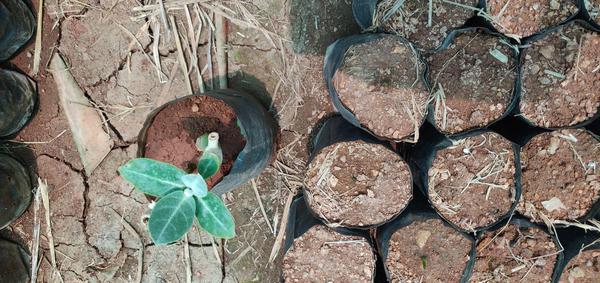
Plant: Ekka